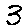
Label: 3